Socapex

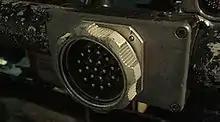
Male panel-mount 19-pin connector

Some fixtures and assemblies containing several lamps, such as PARbars, may use a panel mounted Socapex connector to avoid the need for a separate breakout, and many such fixtures also incorporate a female Socapex connector to allow further similar fixtures to be chained from the same supply.